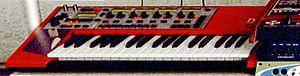
Nord Modular est une série de synthétiseurs produits par la société suédoise Clavia.